Sorbs (tribe)

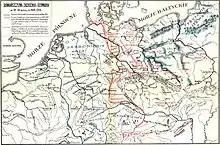
Map of the Sorbian March, by Włodzimierz Dzwonkowski, 1918

Charles the Younger launched a campaign against the Slavs in Bohemia in 805, killing their "dux", Lecho, and then proceeded crossing the Saale with his army and killed "rex" (king) Melito (or "Miliduoch") of the "Sorabi" or "Siurbis" who "live on the River Elbe" in 806. The region was laid to waste, upon which the other Slavic chieftains submitted and gave hostages. Franks constructed two castles, one on each river. Ten years later, in 816 the Sorbs rebelled, but their disobedience was suppressed after Saxons and East Franks campaign conquering their cities, and renewing their oaths of submission. In 822, the Sorbs sent an embassy with gifts alongside other Slavs (Obodrites, Wilzi, Bohemians, Moravians, Praedenecenti as well as Pannonian Avars) to a Louis the Pious's general assembly at Frankfurt.